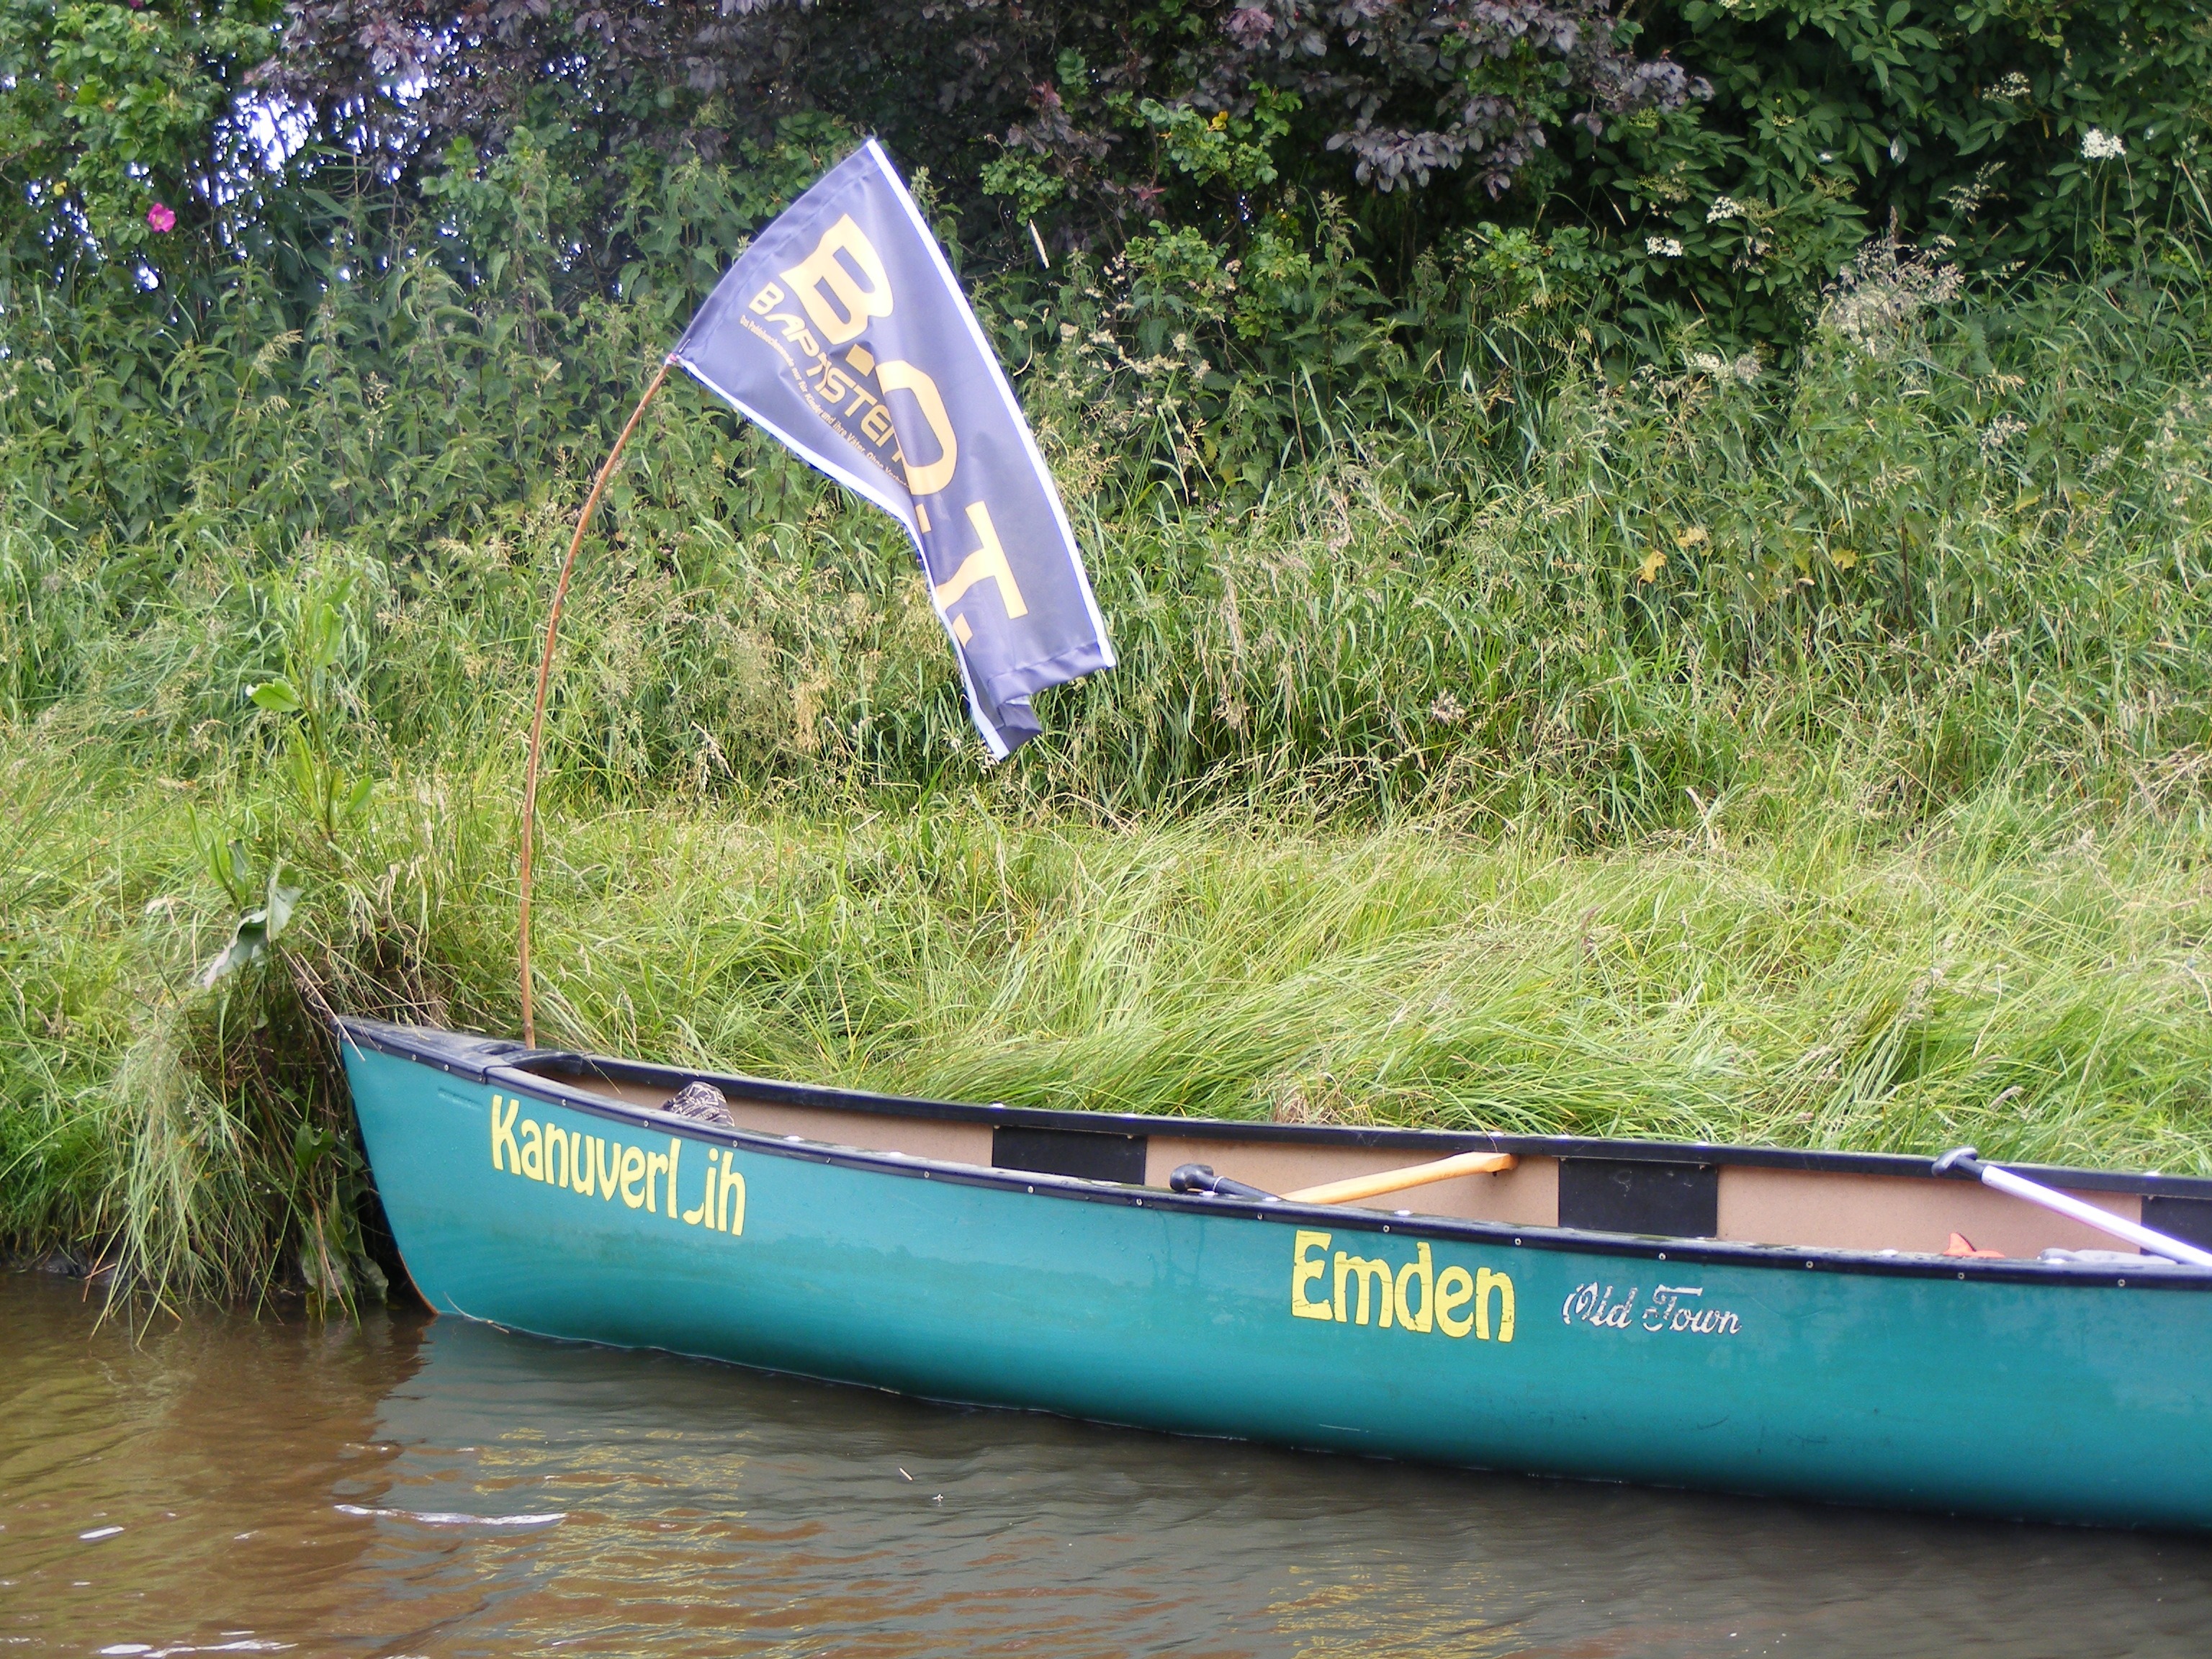
boat, canoe, boot, paddle, vehicle, sailing, flag, sailboat, boating, sail, watercraft, more, canoeing, dinghy, paddle tour, skiff, watercraft rowing, dinghy sailing